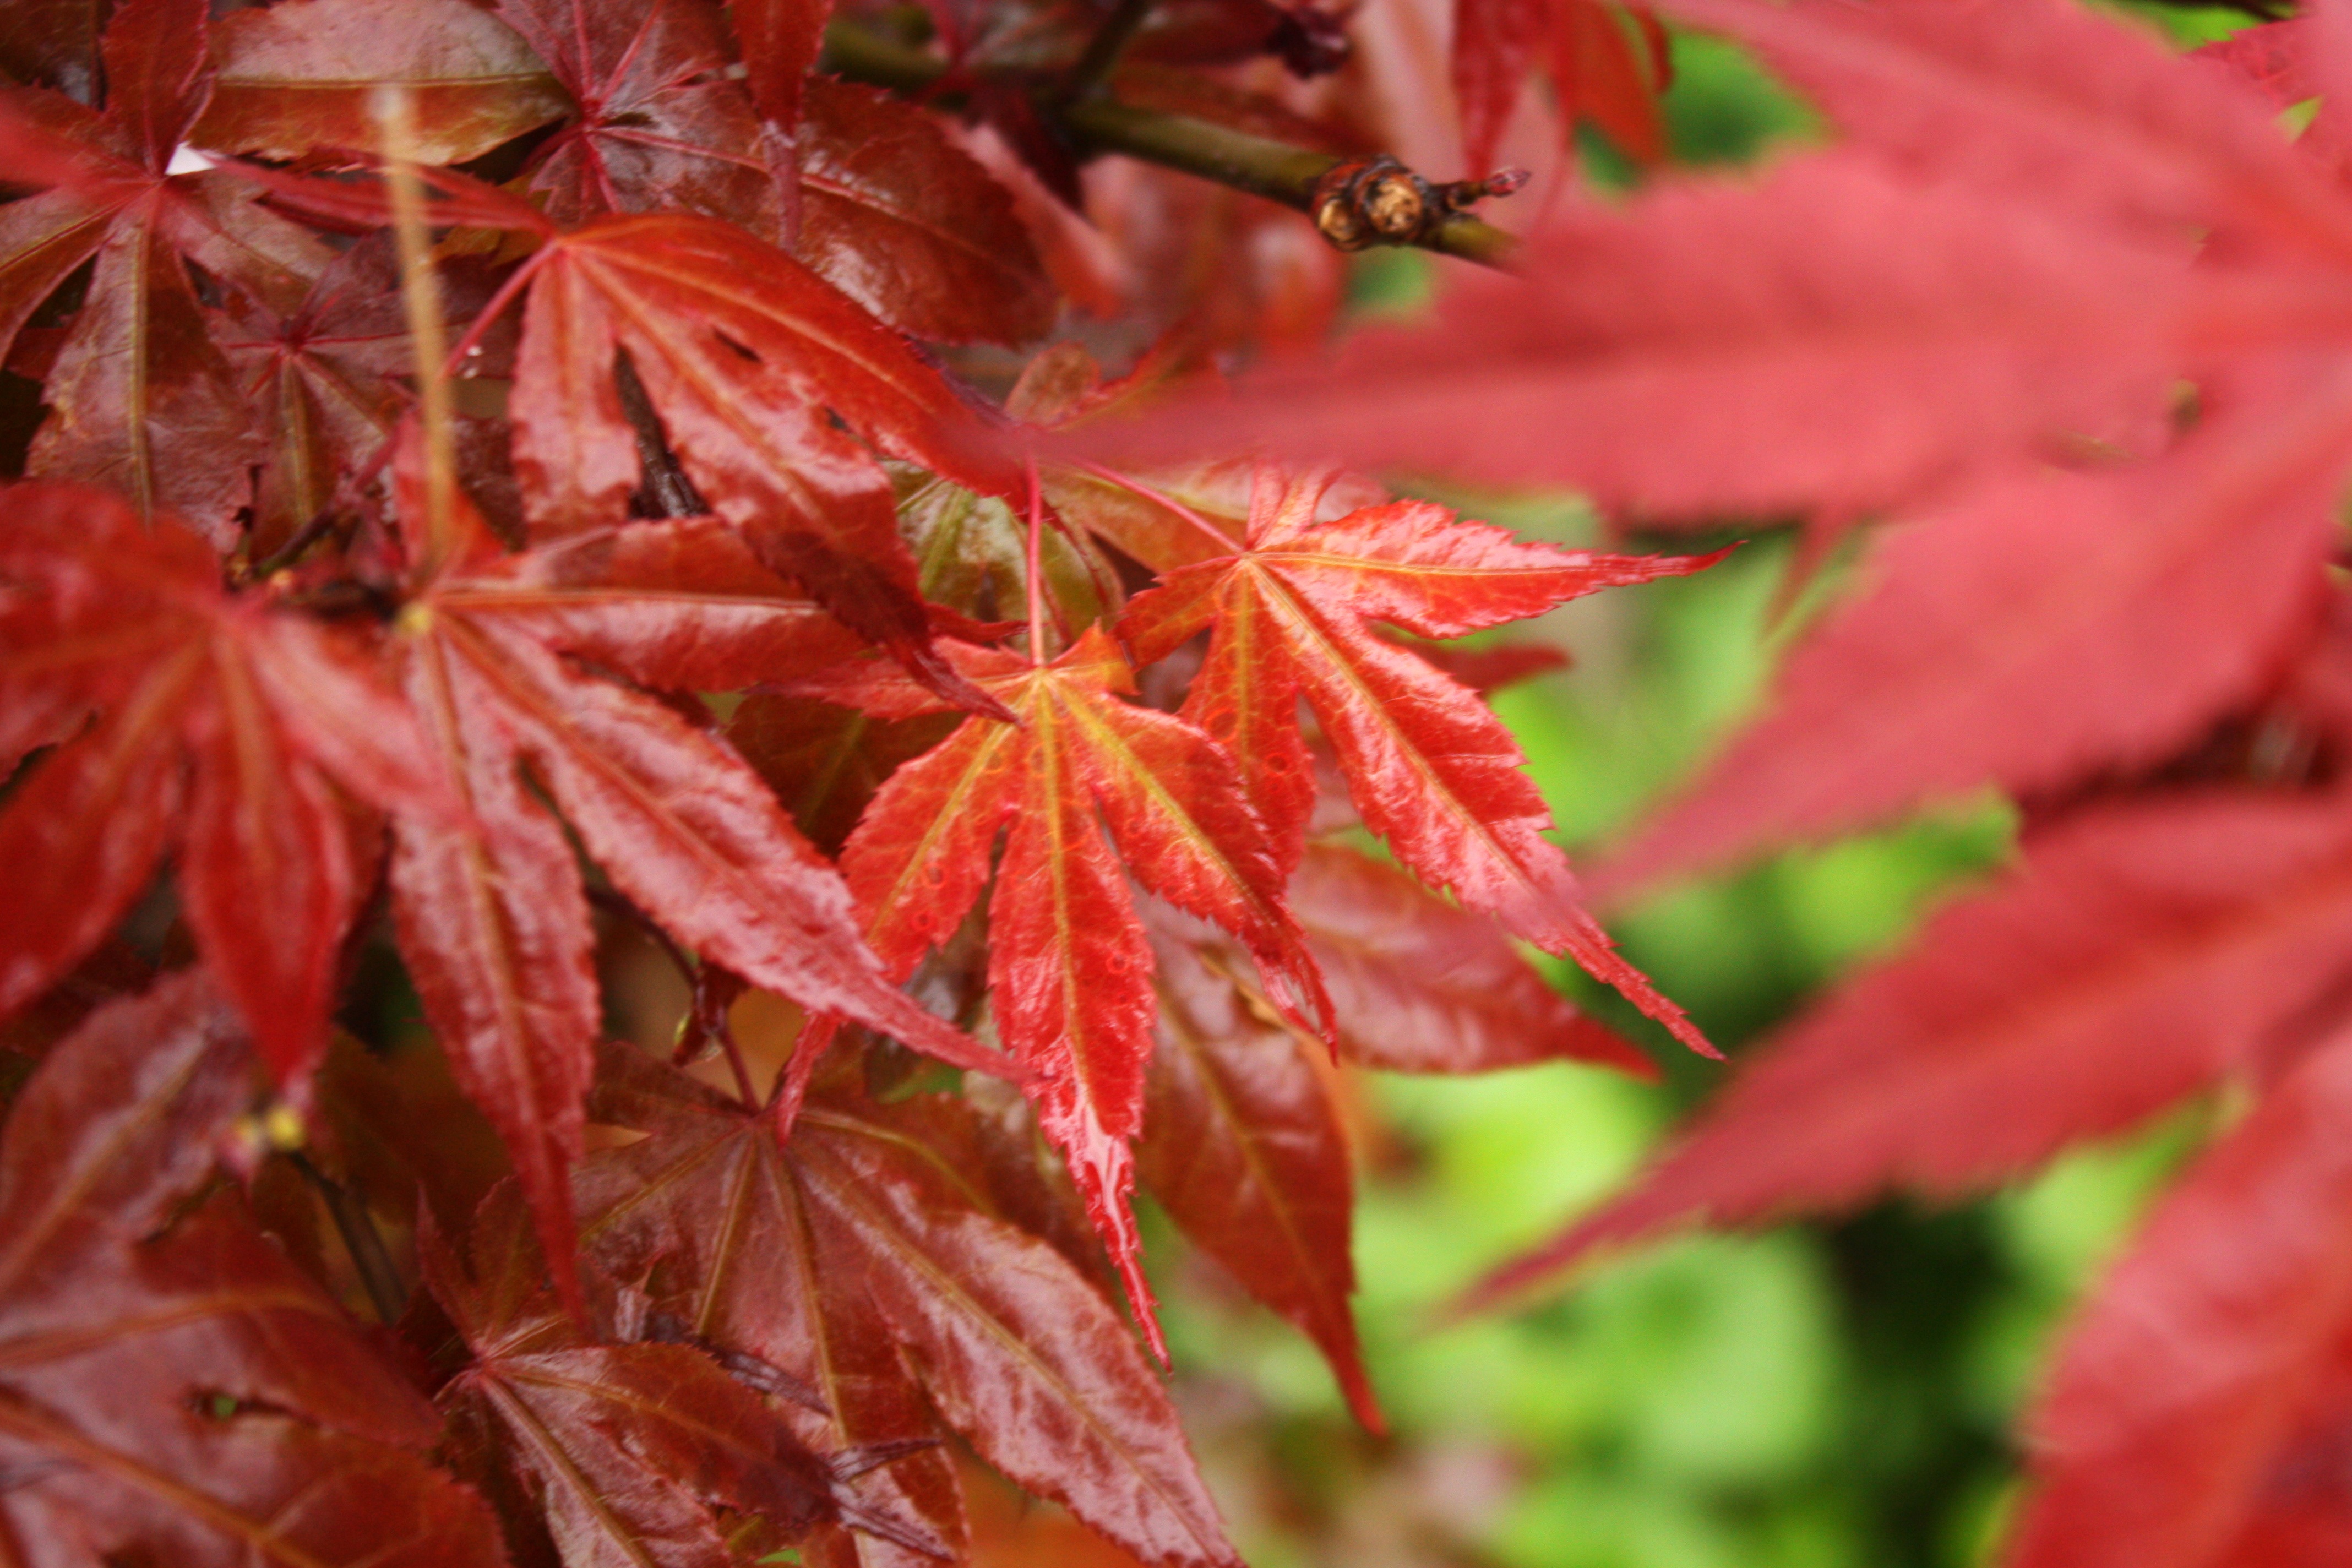
tree, plant, leaf, flower, red, produce, autumn, botany, flora, season, maple, maple tree, maple leaf, shrub, flowering plant, woody plant, land plant